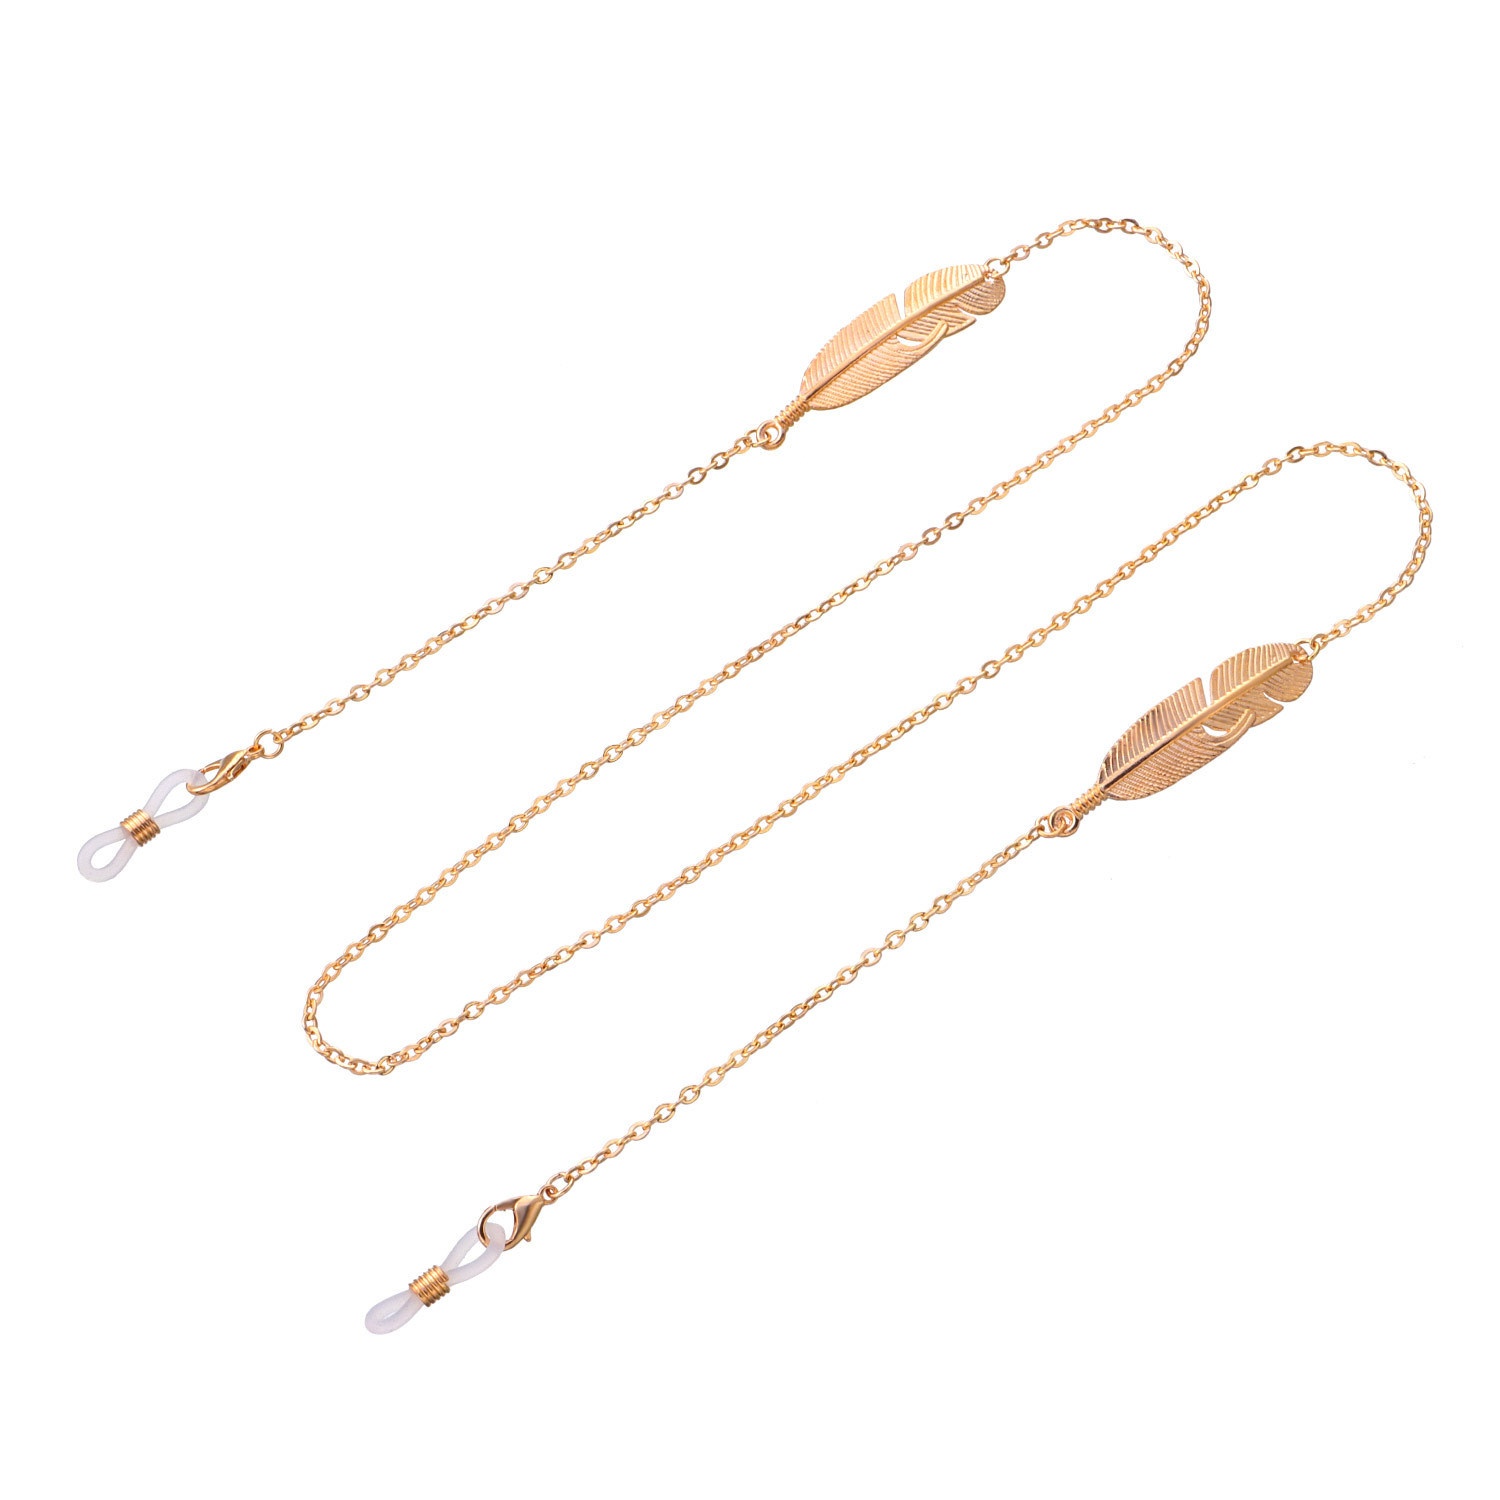
Versatile Multi-purpose Non-slip Anti-lost Lanyard
Details: Product information : Material: Alloy Color: gold, steel Type: glasses chain Size Information: Packing list: Glasses chain*1
Brand: Top Fashion
Category: Health & Beauty > Personal Care > Vision Care > Eyewear Accessories > Eyewear Straps & Chains